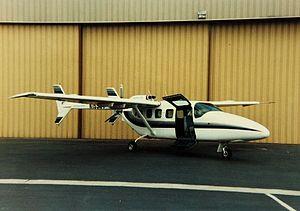
Le Cessna Skymaster est un avion bimoteur américain de type « push-pull » construit dans les années 1960. L'appareil a été produit par Cessna mais aussi par Reims Aviation.